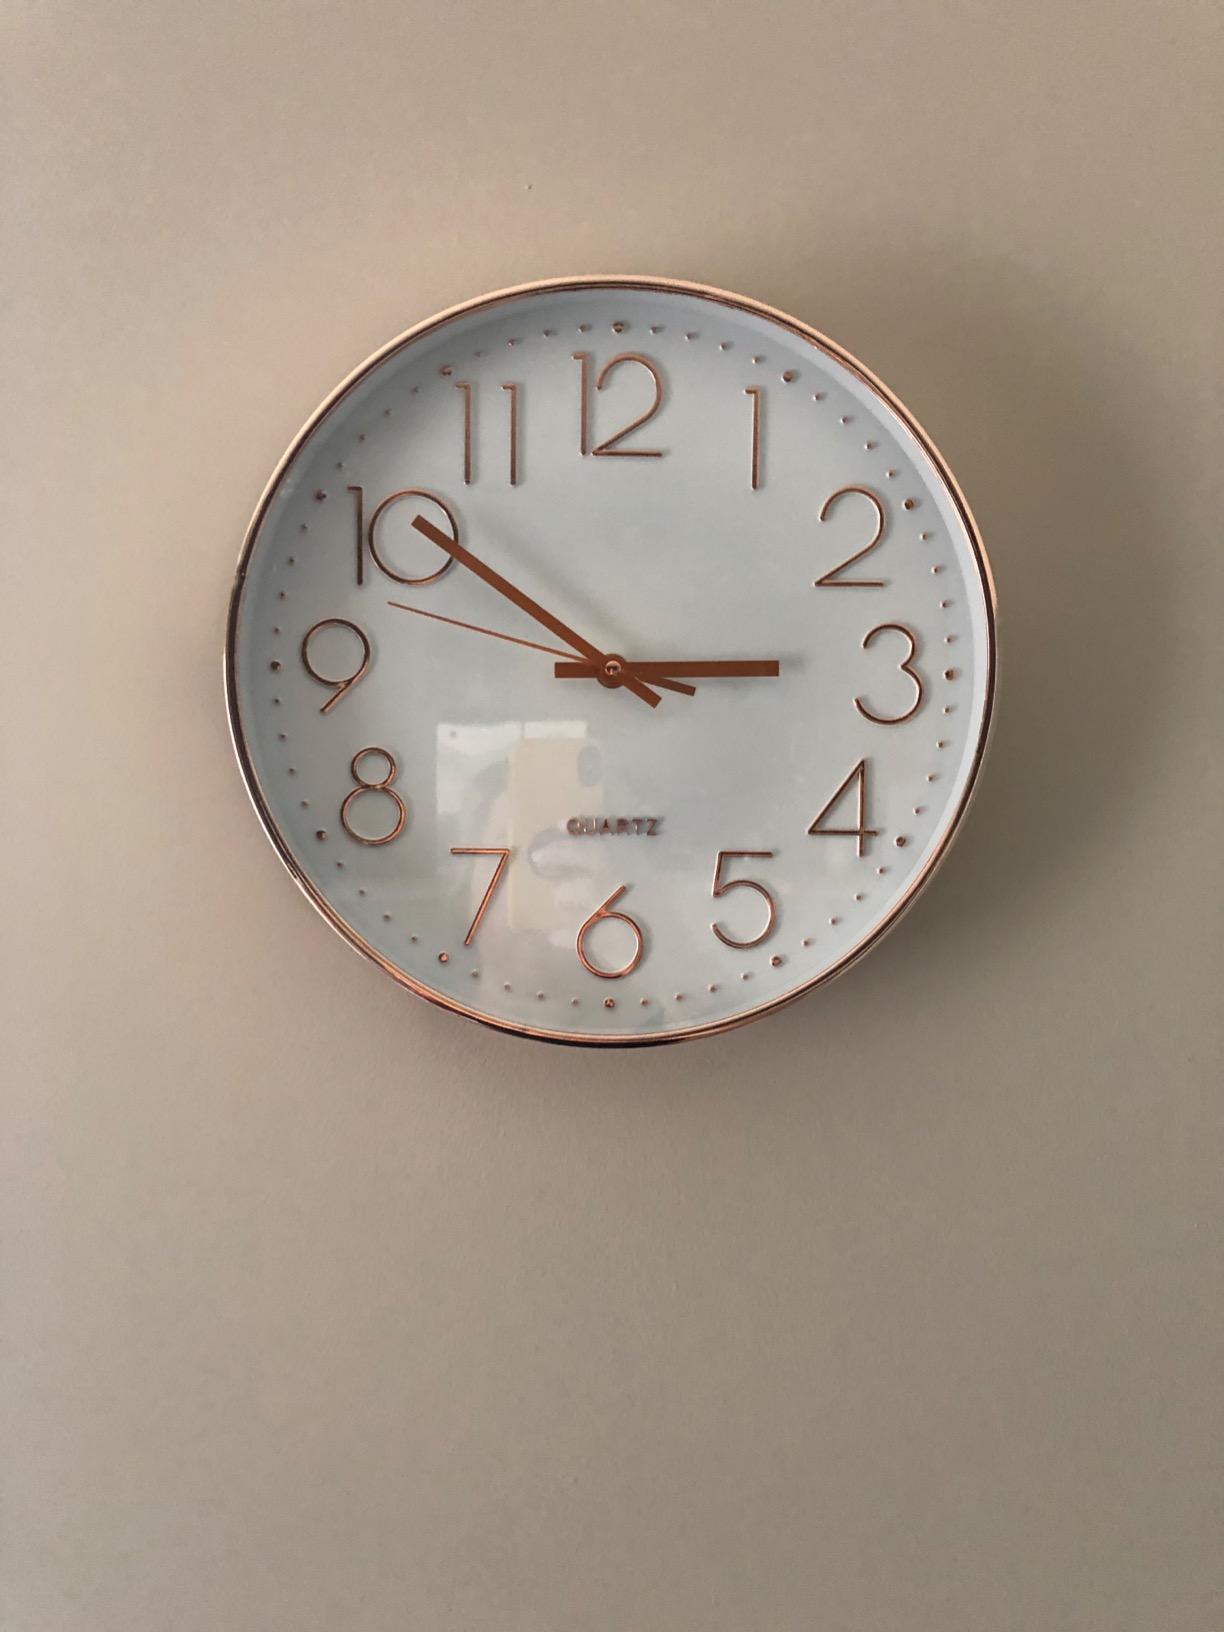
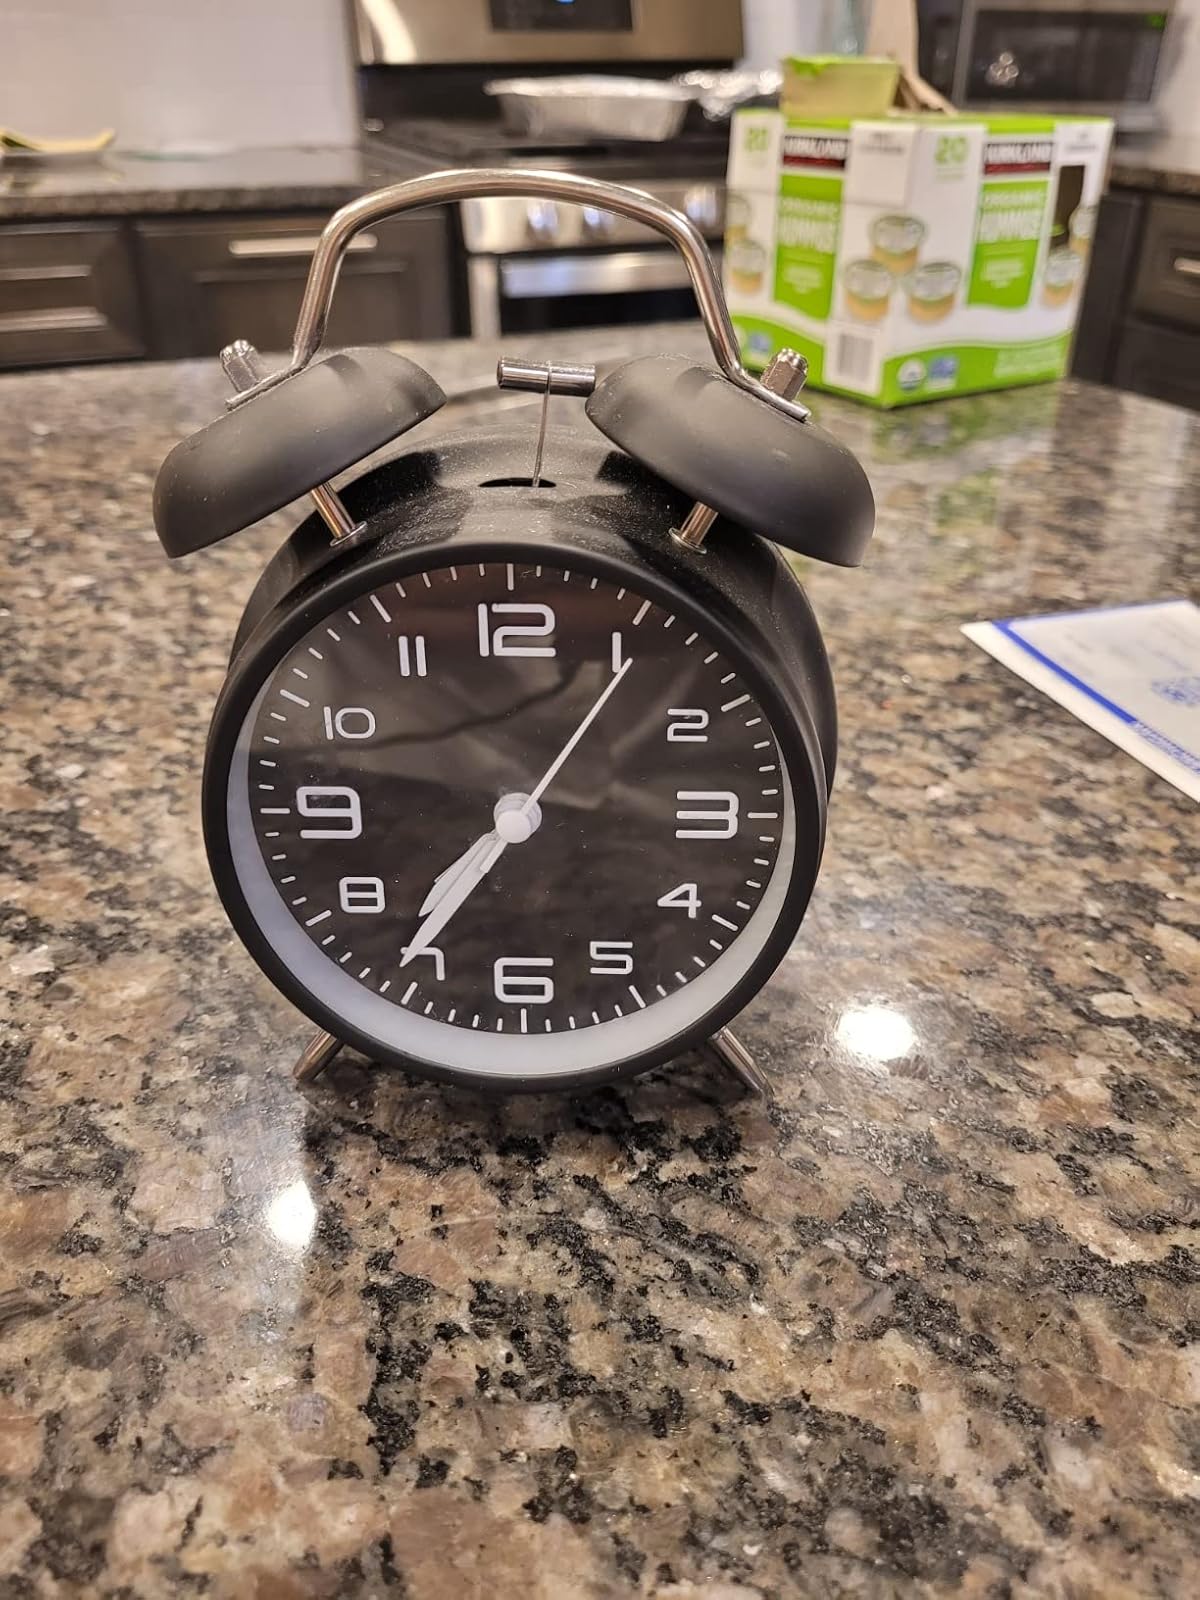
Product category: clock
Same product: no